The Mystery of the Great Pyramid, Volume 1: Manetho's Papyrus

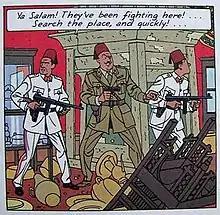
A frame from the comic.

"The Mystery of the Great Pyramid, Vol. 1" was first published in English by Les Editions Blake and Mortimer in 1987. Comcat Comics planned to publish an English version in 1990, under the title "Secret of the Great Pyramid, Vol 1," but the company went bankrupt before it could come out. Cinebook Ltd published a translation in November 2007 .